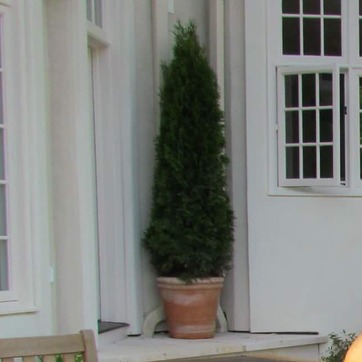
Material: foliage